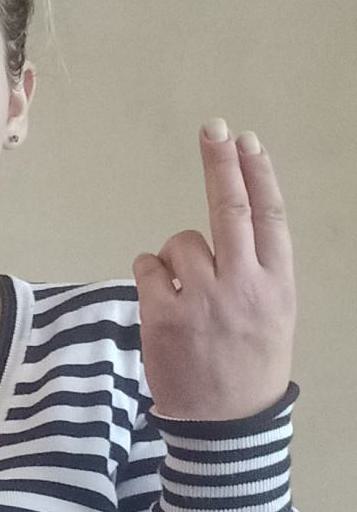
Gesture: two_up_inverted